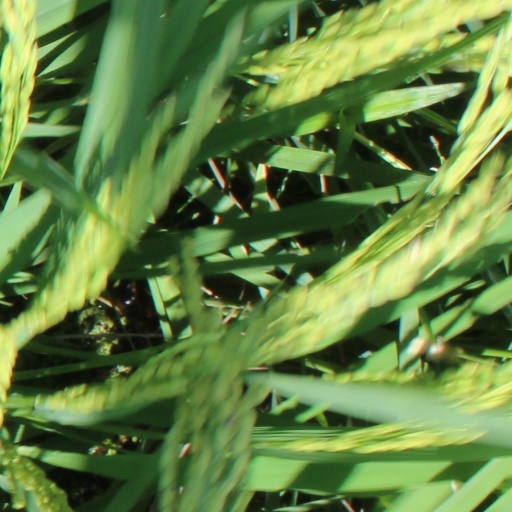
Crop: rice